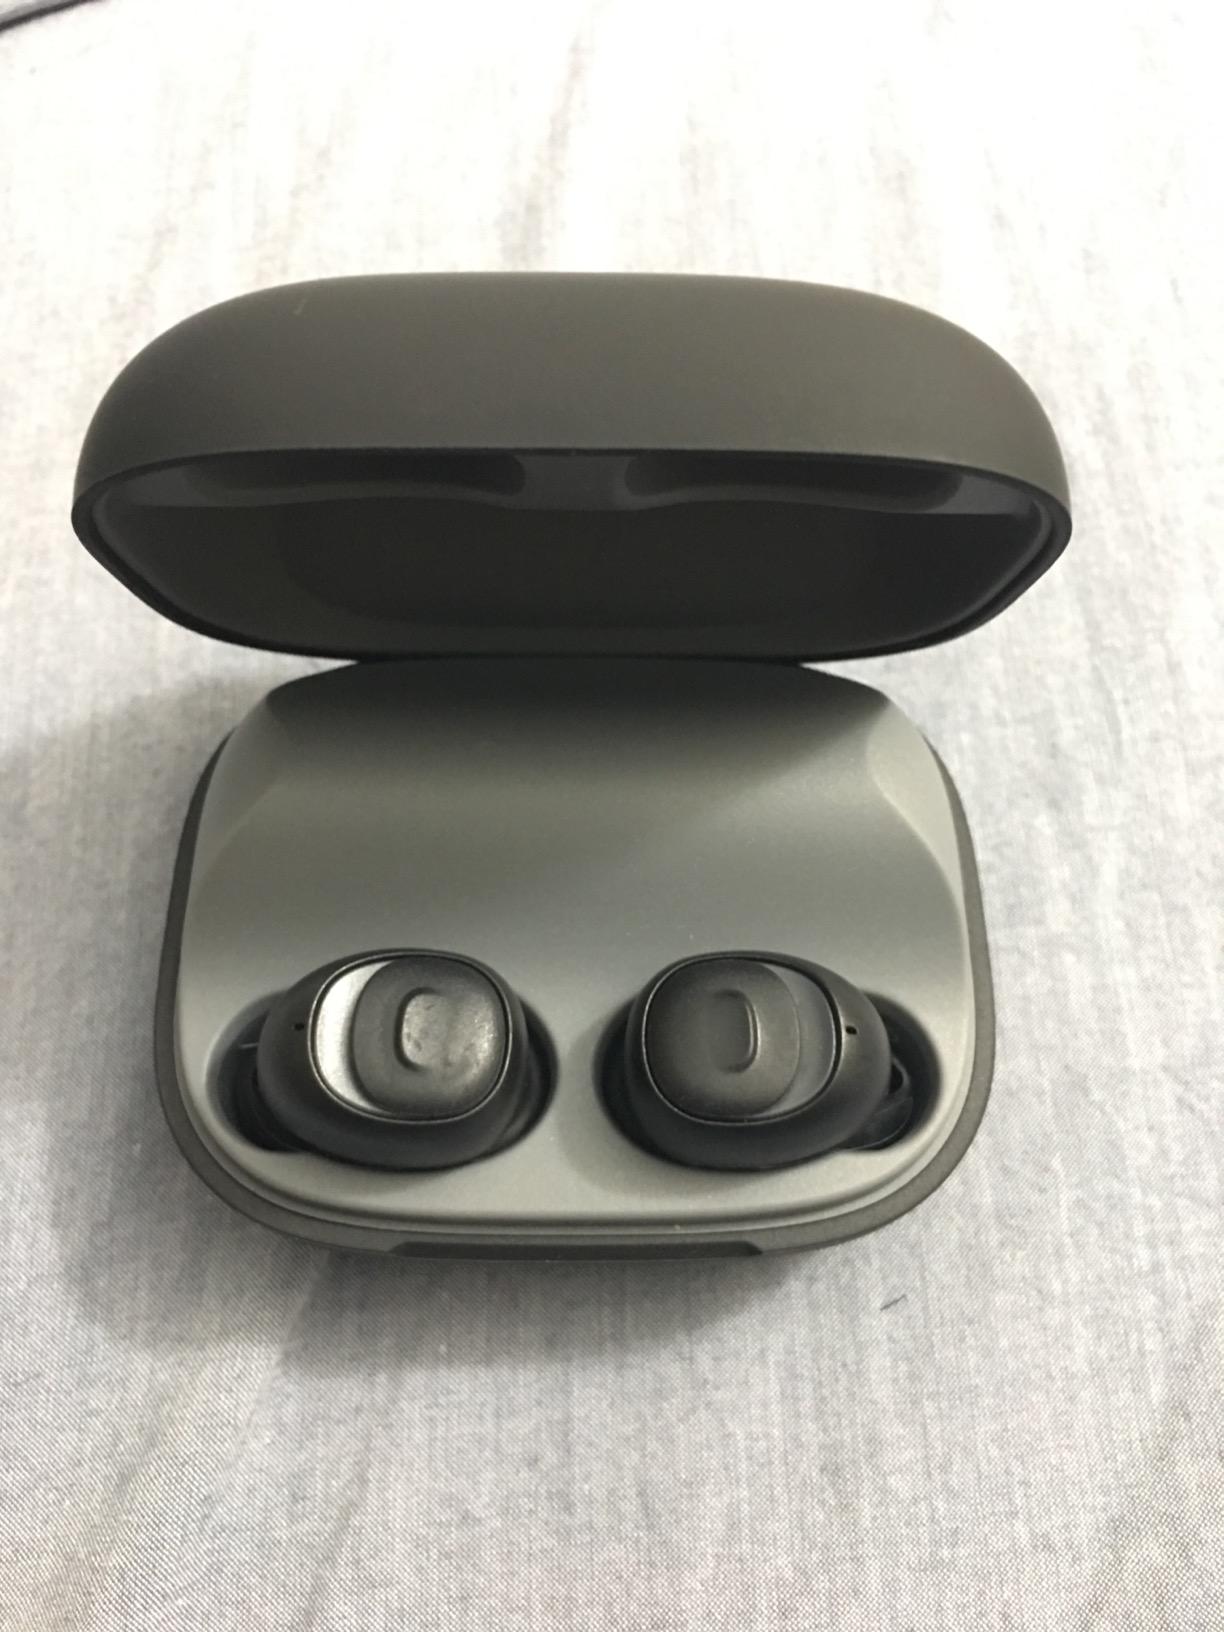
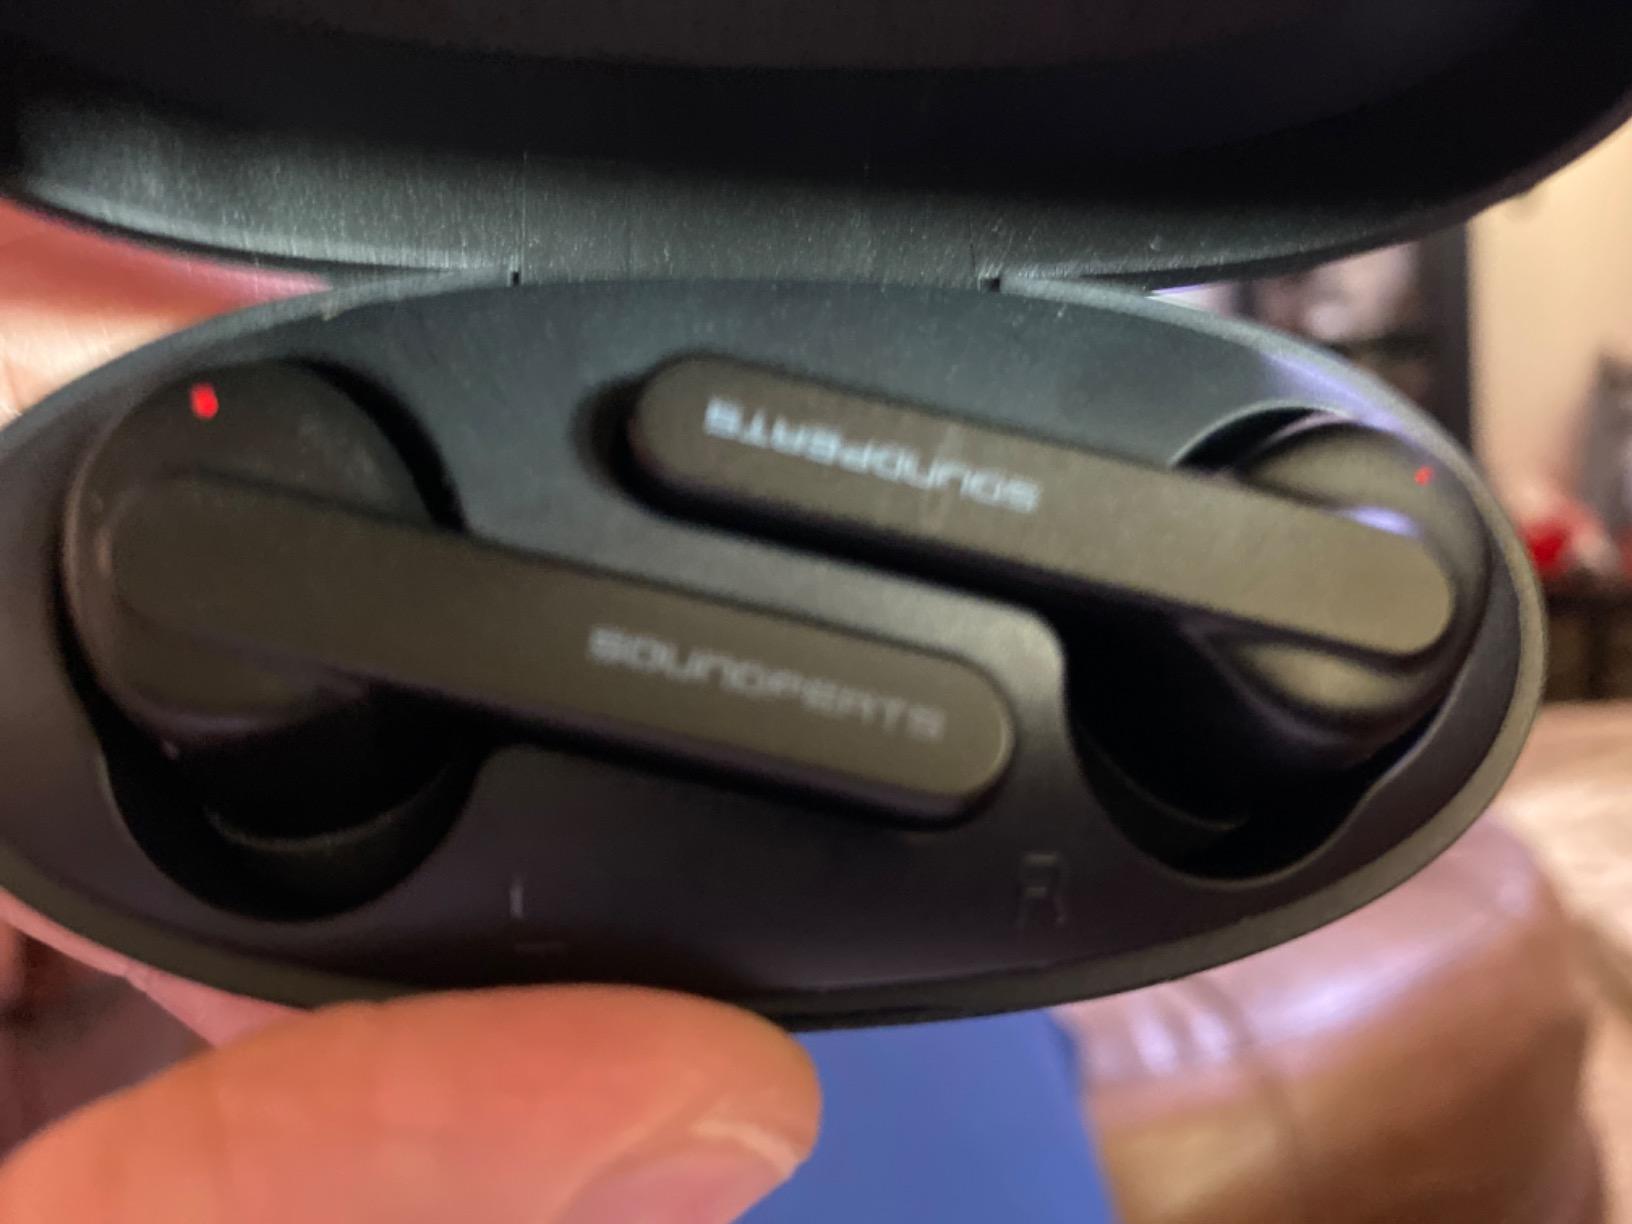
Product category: earbuds
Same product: no